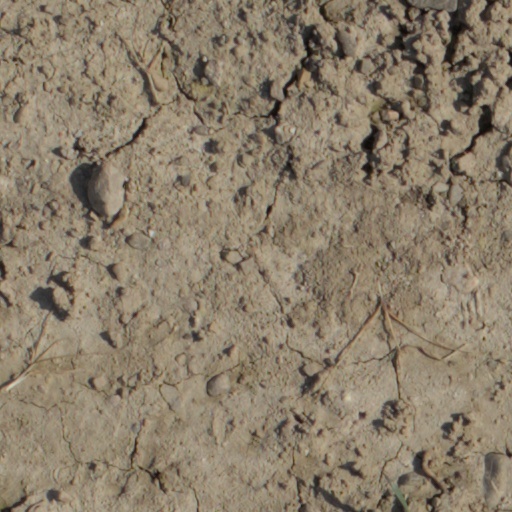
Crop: wheat